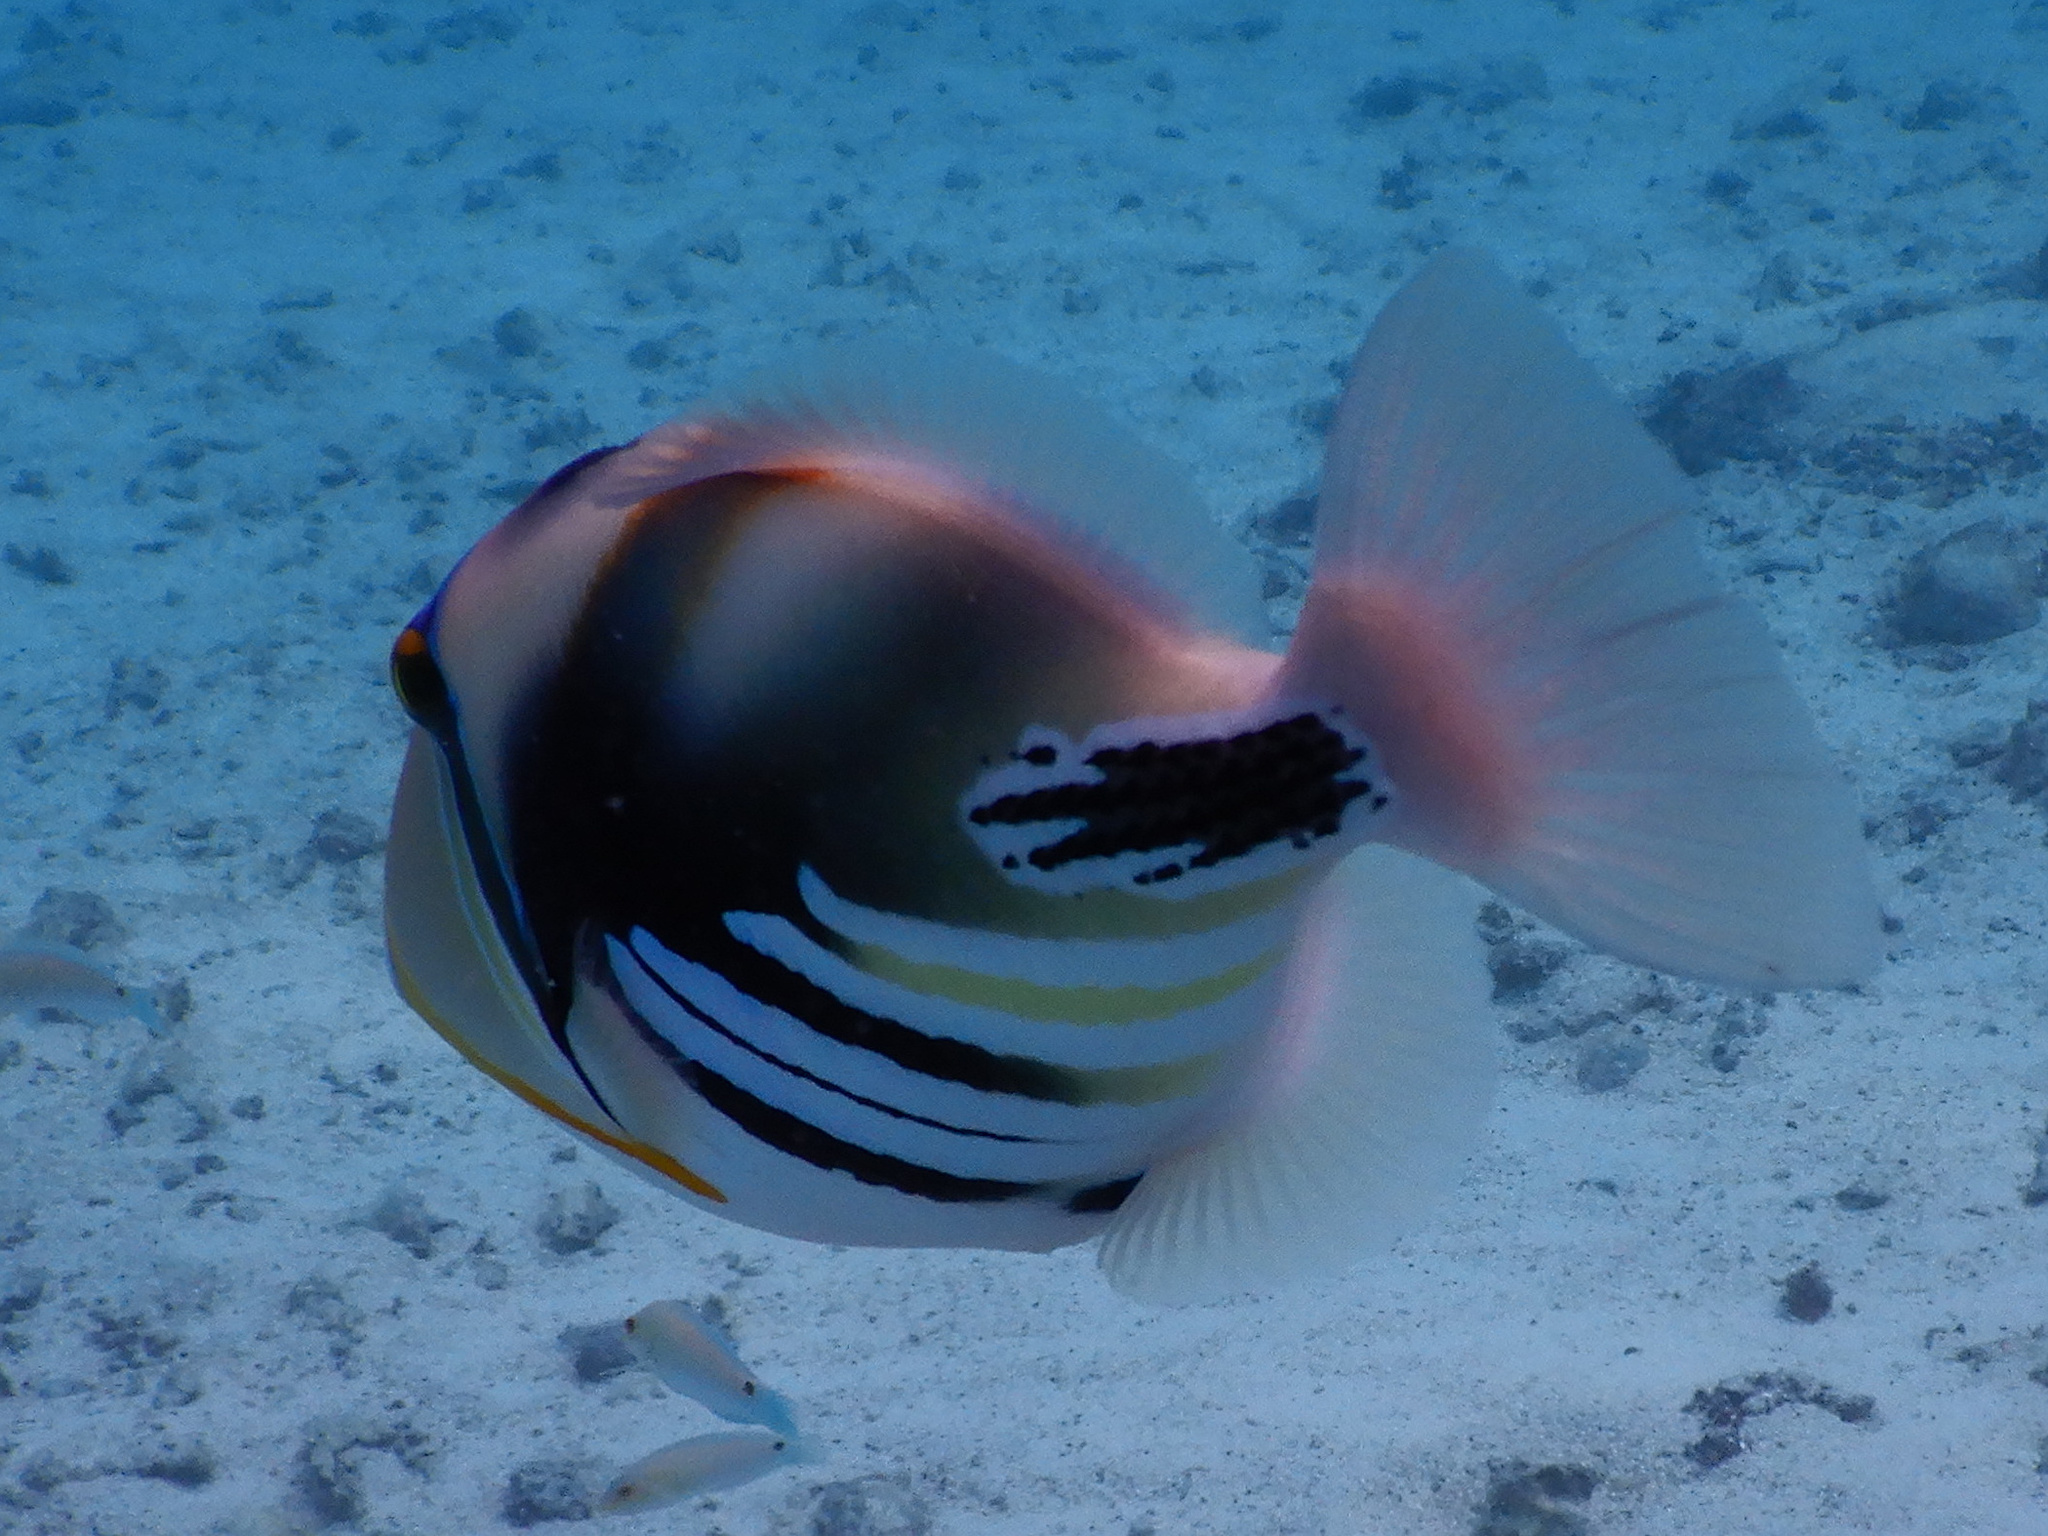
Rhinecanthus aculeatus (Lagoon Triggerfish)